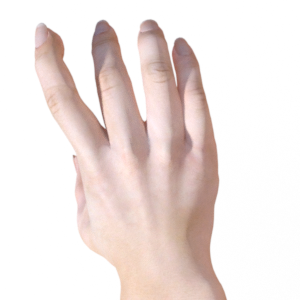
Label: paper